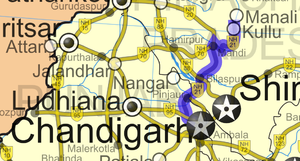
Carte montrant le réseau des routes nationales indiennes. Sont aussi incluses les routes programmées dans la phase actuelle (IIIB) de construction, qui doit finir en décembre 2012.